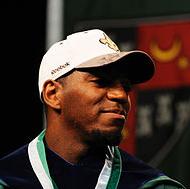
Age: 27